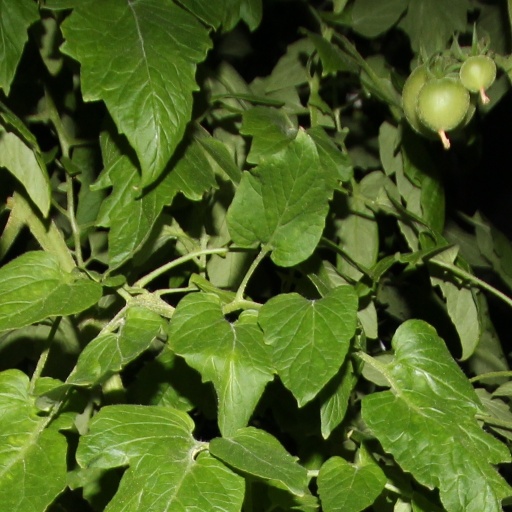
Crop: tomato